Tropical cyclones in 1998

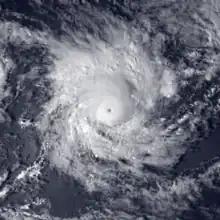
Cyclone Ron

The month of January was relatively active, with 9 tropical cyclones forming, with 8 of them are being named.